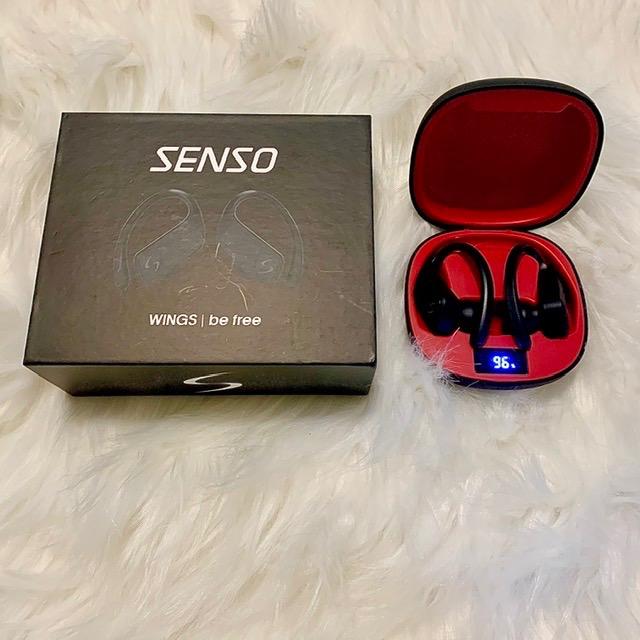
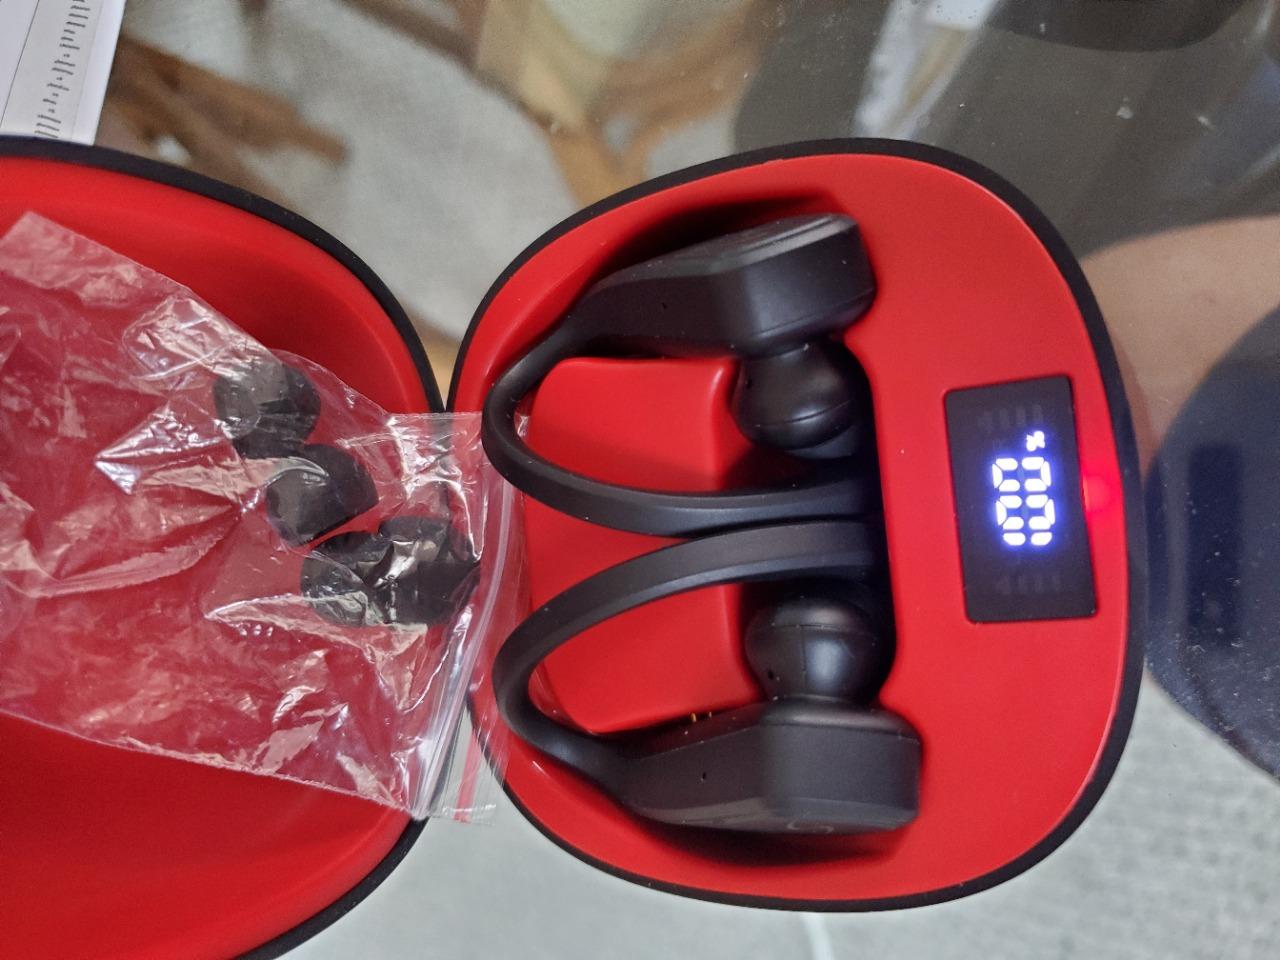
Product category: earbuds
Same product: yes